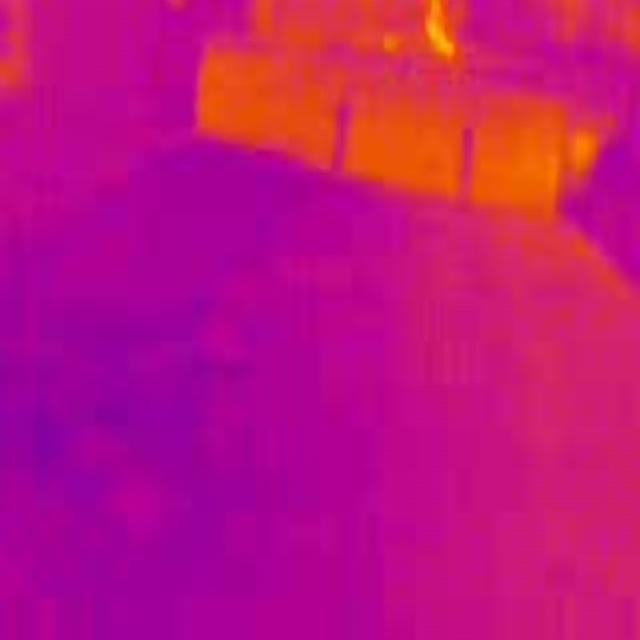
Detected objects:
label: person